The Witch (2015 film)

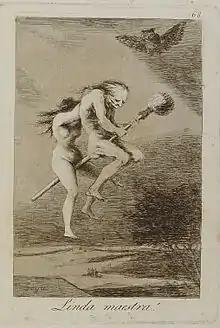
"Linda maestra" by Francisco de Goya, 1799

The film's plot orbits around a psychological conflict, using a repressive, patriarchal portrayal of Puritan society and the dark, murderous liberation of the witches. The main female character, Thomasin, harbors worldly desires that differ from those of her conventionally Christian family, yearning for independence, sexuality, acceptance, and power. While her father and the Christian God fail to fulfill her needs, Satan speaks personally to her, offering earthly satisfaction. Therefore, with the demise of her family and the rejection of the Puritan society, Thomasin joins Satan and the witches, her only alternative, in order to find her long desired control over her own life. Her nudity in the last scene reflects her act of casting off the bonds of her previous society.